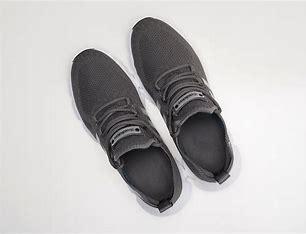
Brand: adidas
Model: Climacool Vent